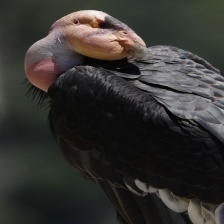
Species: CALIFORNIA CONDOR
Scientific name: GYMNOGYPS CALIFORNIANUS
ImageNet parent category: vulture